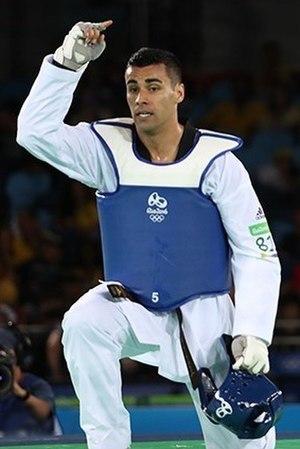
Pita Nikolas Taufatofua, né le 5 novembre 1983 en Australie d'un père tongien et d'une mère australienne, est un athlète qui a représenté les Tonga à la fois aux Jeux olympiques d'été et d'hiver.
Le Royaume des Tonga prend part aux Jeux olympiques d'hiver de 2018 à Pyeongchang en Corée du Sud. Il s'agit de la deuxième participation de ce petit État insulaire océanien aux Jeux olympiques d'hiver, où il est représenté une nouvelle fois par un seul athlète. Celui-ci ne remporte pas de médaille.